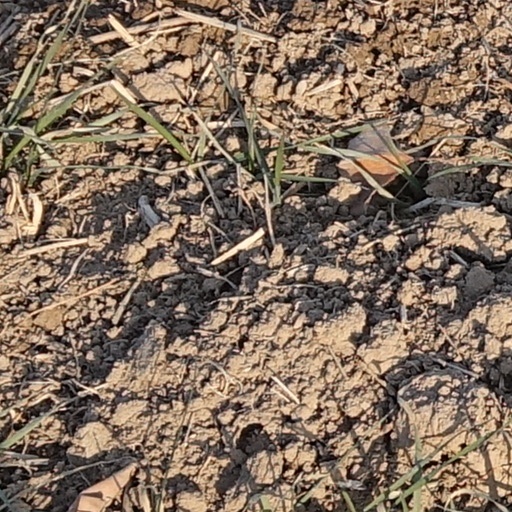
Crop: wheat